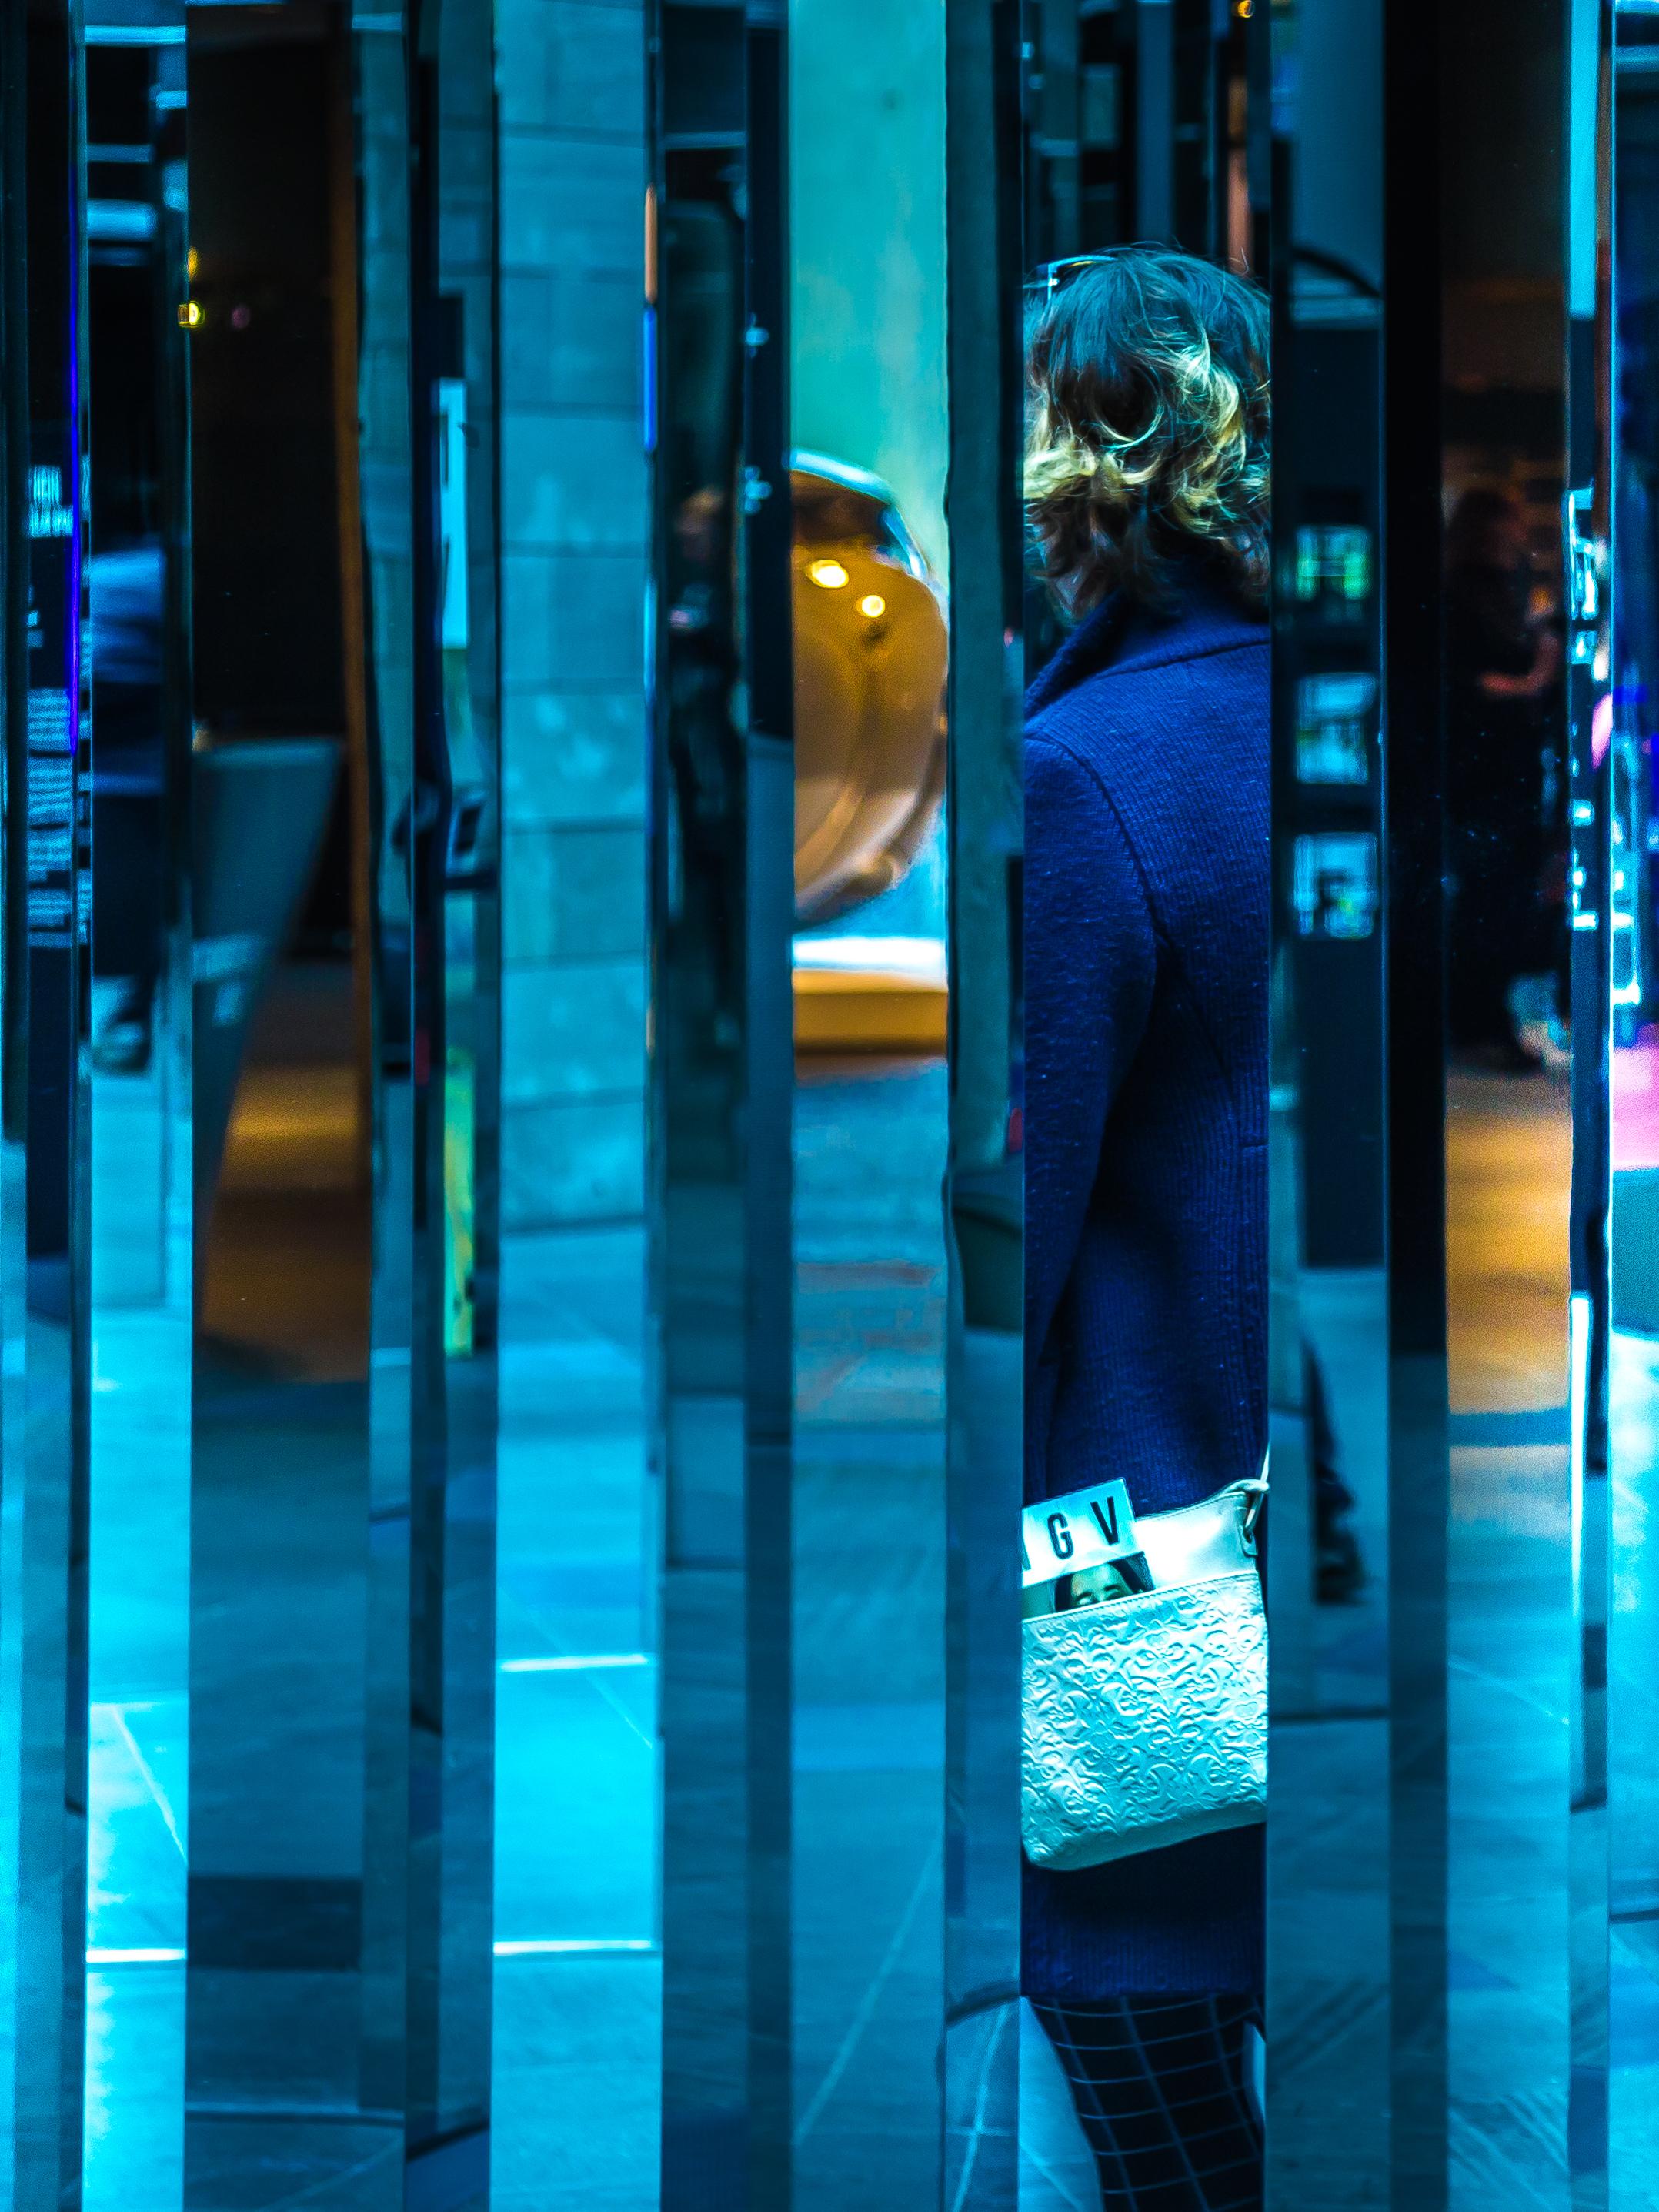
person, light, night, window, glass, reflection, color, blue, interior design, art, mirror, snapshot, mirrored, display window